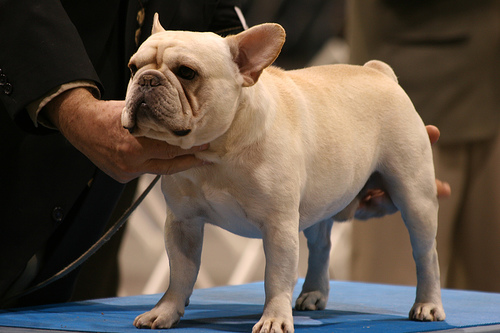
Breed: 1121-n000002-French_bulldog